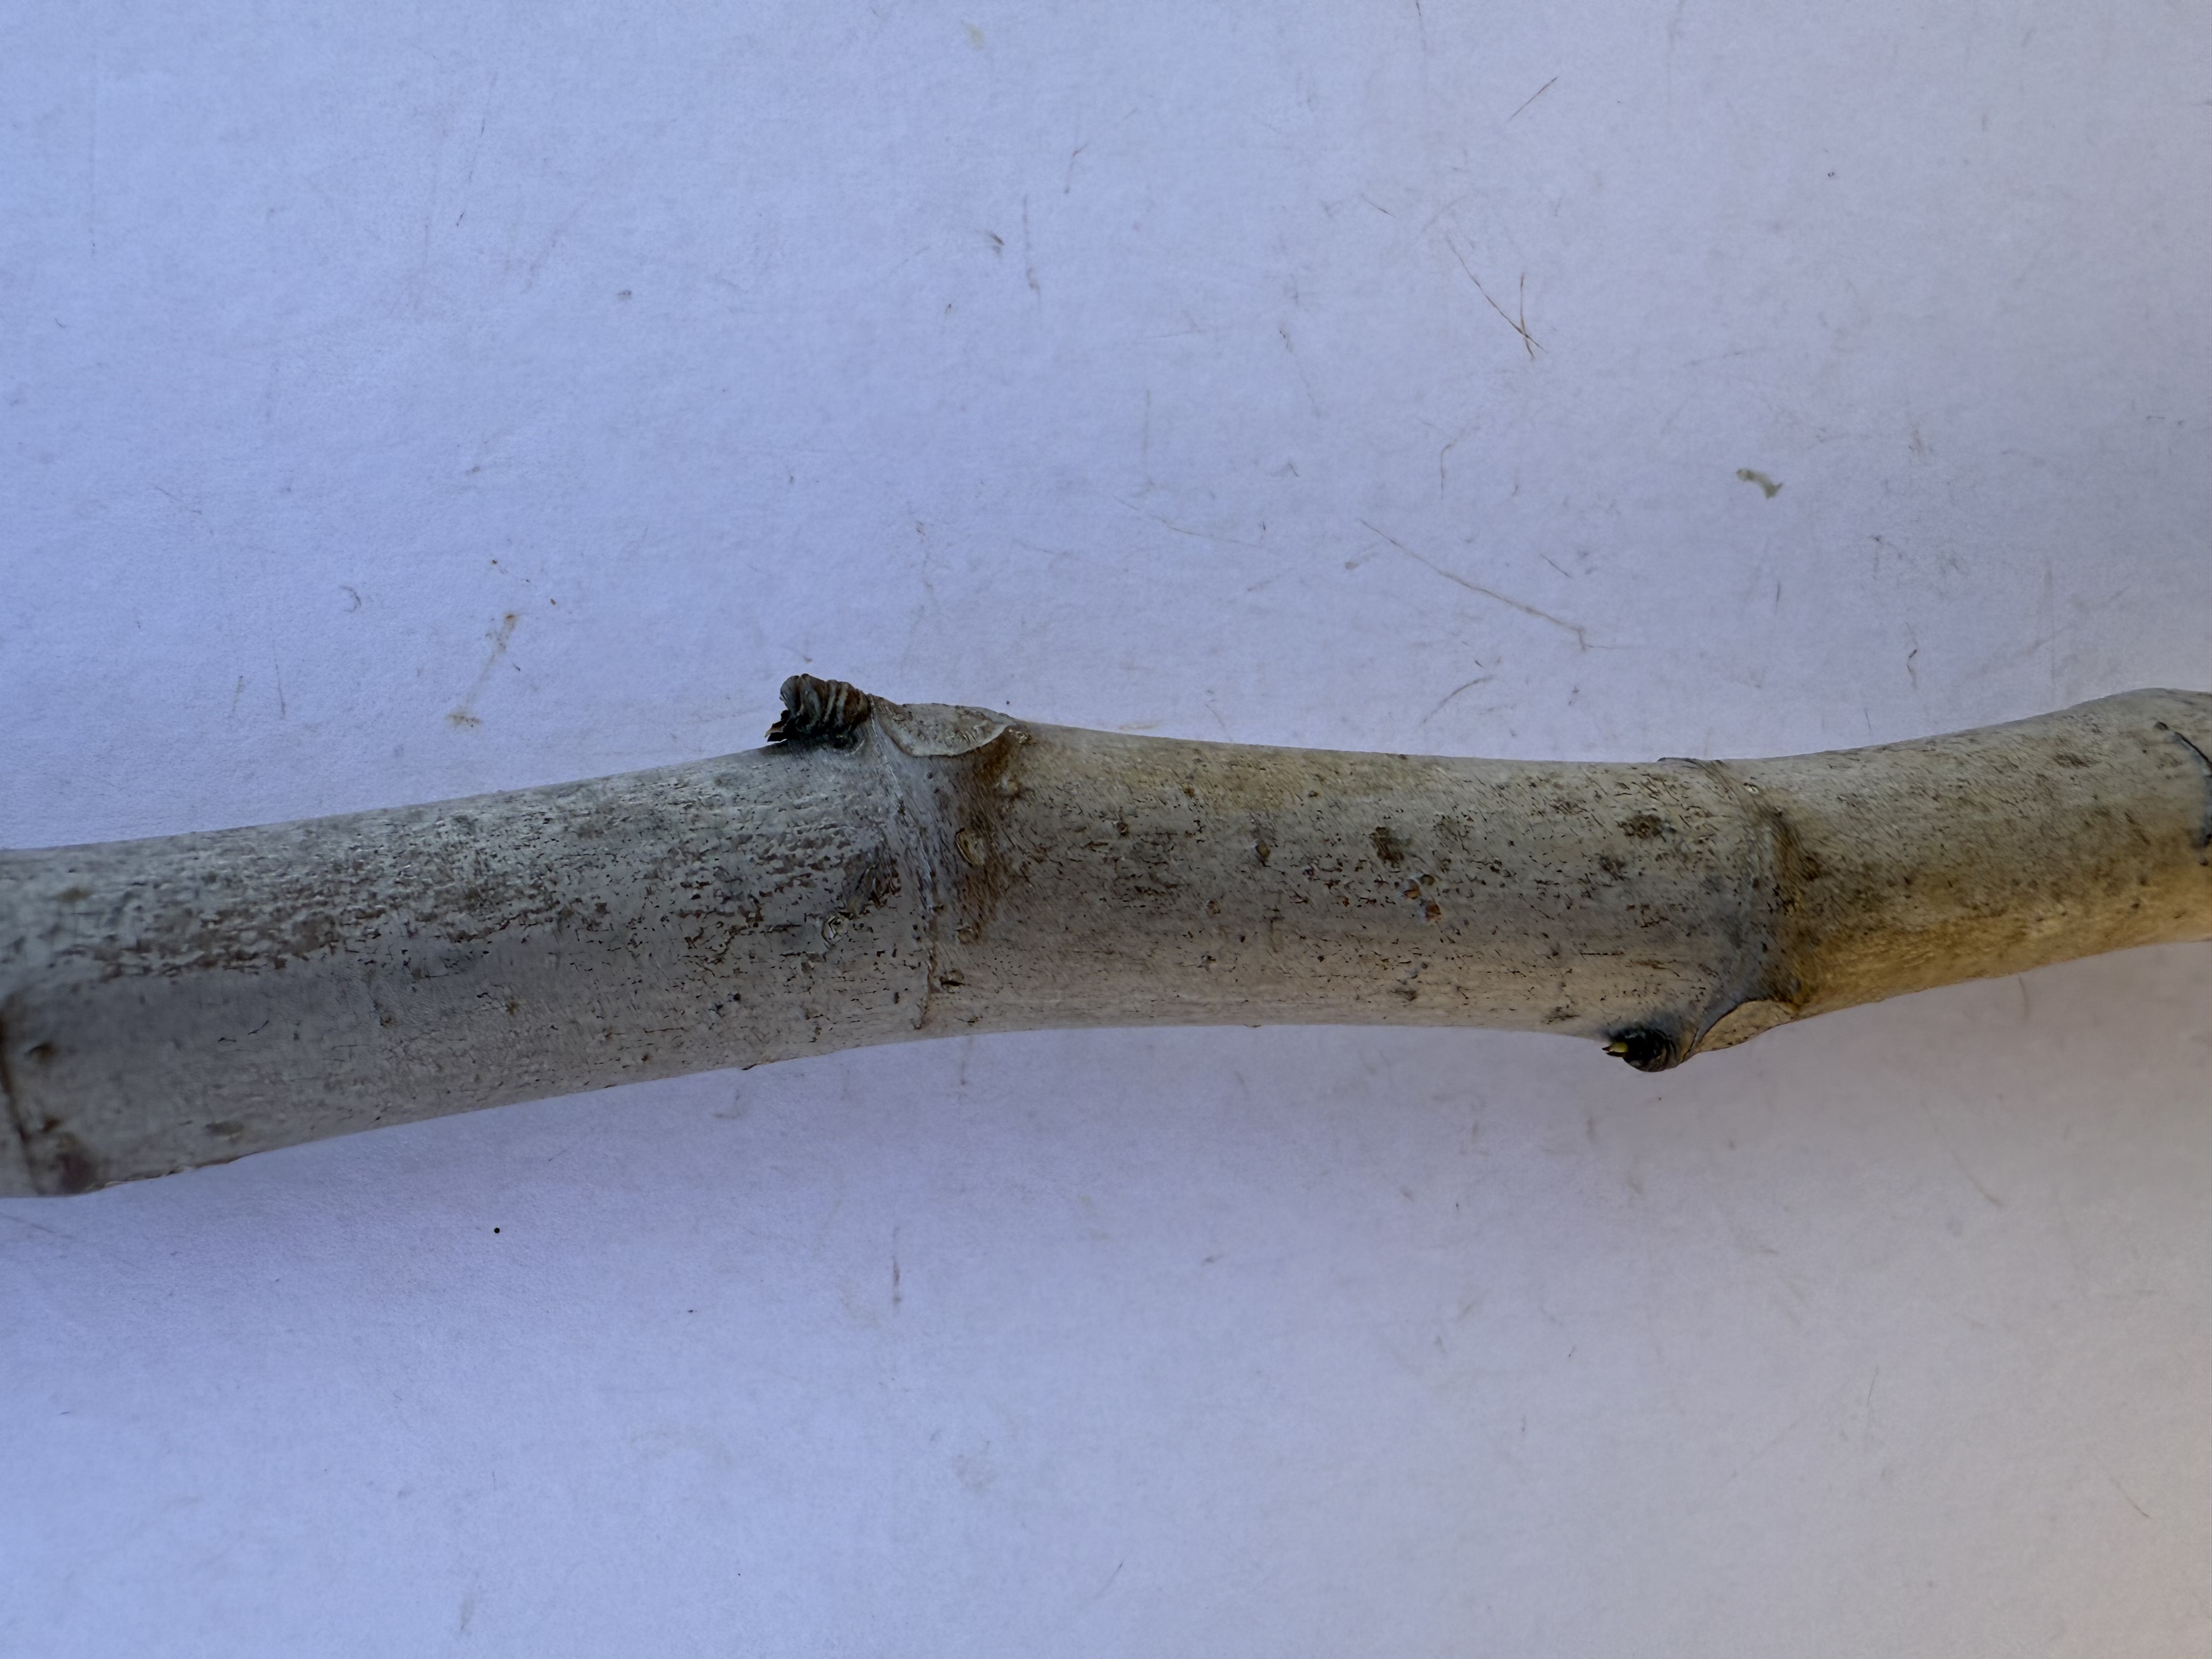
Variety: Bardacik Fig